Hugh Evan-Thomas

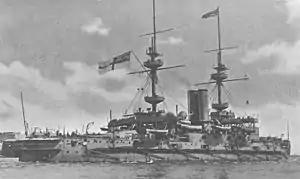
HMS "Majestic"

Work on the signal book was completed in 1898 and a new version published. In November, Evan-Thomas became commander of the Portsmouth Signal School. was still officially flagship at Portsmouth, and so Evan-Thomas was recorded as part of her crew. Culme-Seymour had already been appointed commander of Portsmouth and took with him a number of other officers from the Mediterranean, so the posting was effectively a reunion. Once again, Culme-Seymour held regular dinner parties for VIPs, including Prince George and naval dignitaries, which Evan-Thomas attended.